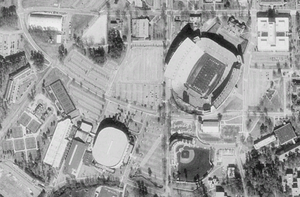
Le Jordan-Hare Stadium est un stade de football américain situé sur le campus de l'Université d'Auburn. C'est l'enceinte utilisée par les Auburn Tigers. Ce stade qui offre une capacité de 87 451 places est la propriété de l'Université d'Auburn.